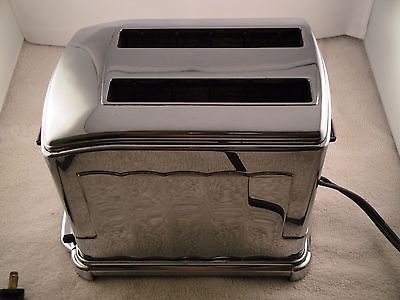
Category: toaster